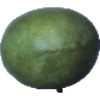
Label: mango